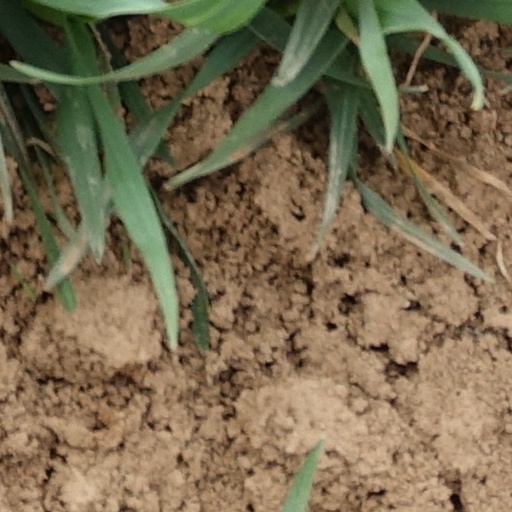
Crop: wheat